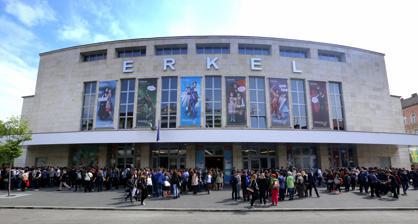
Building: Erkel Theatre
Country: Hungary
Year built: 1911
Theatre in Budapest, Hungary The Erkel Theatre Bust of Hungarian composer Ferenc Erkel , foyer of the Erkel Theatre, Budapest. 47°29′49″N 19°4′36″E / 47.49694°N 19.07667°E / 47.49694; 19.07667 The Erkel Theatre is a theatre in Budapest , Hungary . Being the largest public building in the city for decades (and the largest theatre in the city), it was made part of the Hungarian State Opera House in 1951. History The building after its opening in 1911 With the idea of bringing opera to the masses for cheap, originally named Népopera (The People's Opera), the theatre was planned and built by the Népopera JSC (funded largely by the Budapest city council). The council provided the plot for free, but in return it regulated the theatre's operation: among other requirements, it had to employ a permanent Hungarian company, and the language of the plays had to be Hungarian. The final moments of the premiere in 1911 Designed by Dezső Jakab , Marcell Komor and Géza Márkus , the theatre was completed in 9 months. Equipped with modern machinery, including an organ, it had a 14 wide and 8.5 meter tall stage. The auditorium was similarly large, with a size of 40x10 meters. Intended for the working masses, the theatre was simplistic in style, except for a large mural made by Bertalan Pór . The inauguration took place on 7 December 1911. While it was home to a number of critically acclaimed and successful shows, including a season featuring the complete works of Richard Wagner , after a few years, the idea of an Opera house for the working class proved to be impossible to realize. After the start of World War I , The People's Opera was shut down in 1915. In 1917 Gábor Faludi modernized the building, reduced the number of seats to 2400, and changed the name to Városi Színház (City Theatre). For the next three decades, the theatre became home to a number of tenants and theatre companies, and with them, to a number of various genres and styles. Between 1940 and 1945 the theatre was managed directly by the city council as an art center, showing guest plays by the Opera House and the National Theatre , along with various literary events and concerts. From 1946, the building operated as a cinema for two years. From 1948 it returned to its original function, and in 1951 the building was brought under the supervision of the State Opera House, and operated as its secondary stage until its 2007 closure. The theatre was renamed to Erkel Theatre in 1953 after the composer Ferenc Erkel . Significant renovations took place between 1959 and 1961. The theatre was closed between June 2007 and March 2013, when it reopened after renovations. It serves as a second scene for the Hungarian State Opera. External links Opera.hu - The website of the Hungarian State Opera House , the owner of the building Sources [1] - The Erkel Theatre in the Hungarian Theatrical Lexicon (György, Székely. Magyar Színházművészeti Lexikon . Budapest: Akadémiai Kiadó, 1994. ISBN 978-963-05-6635-3 ), freely available on mek.oszk.hu (in Hungarian) [2] The People's Theatre (Study) (in Hungarian) References